Louisiana Tech University

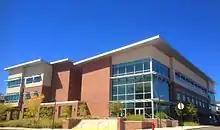
Tech Pointe

In the past decade, Louisiana Tech built new buildings and renovated some of the Main Campus' older buildings. The university erected Davison Hall (home of the university's Professional Aviation program), the Micromanufacturing Building, and the Biomedical Engineering Building on the south end of the Main Campus along Hergot Avenue. Tech tore down the old Hale Hall and constructed a brand-new Hale Hall in the style and design of the predecessor in 2004. On the eastern edge of the campus, the university renovated the building now known as University Hall, redesigned the bookstore interior, and made needed repairs to Keeny Hall and Howard Auditorium. All of the major athletics facilities on the north part of the Main Campus have received major upgrades and renovations in the past five years.